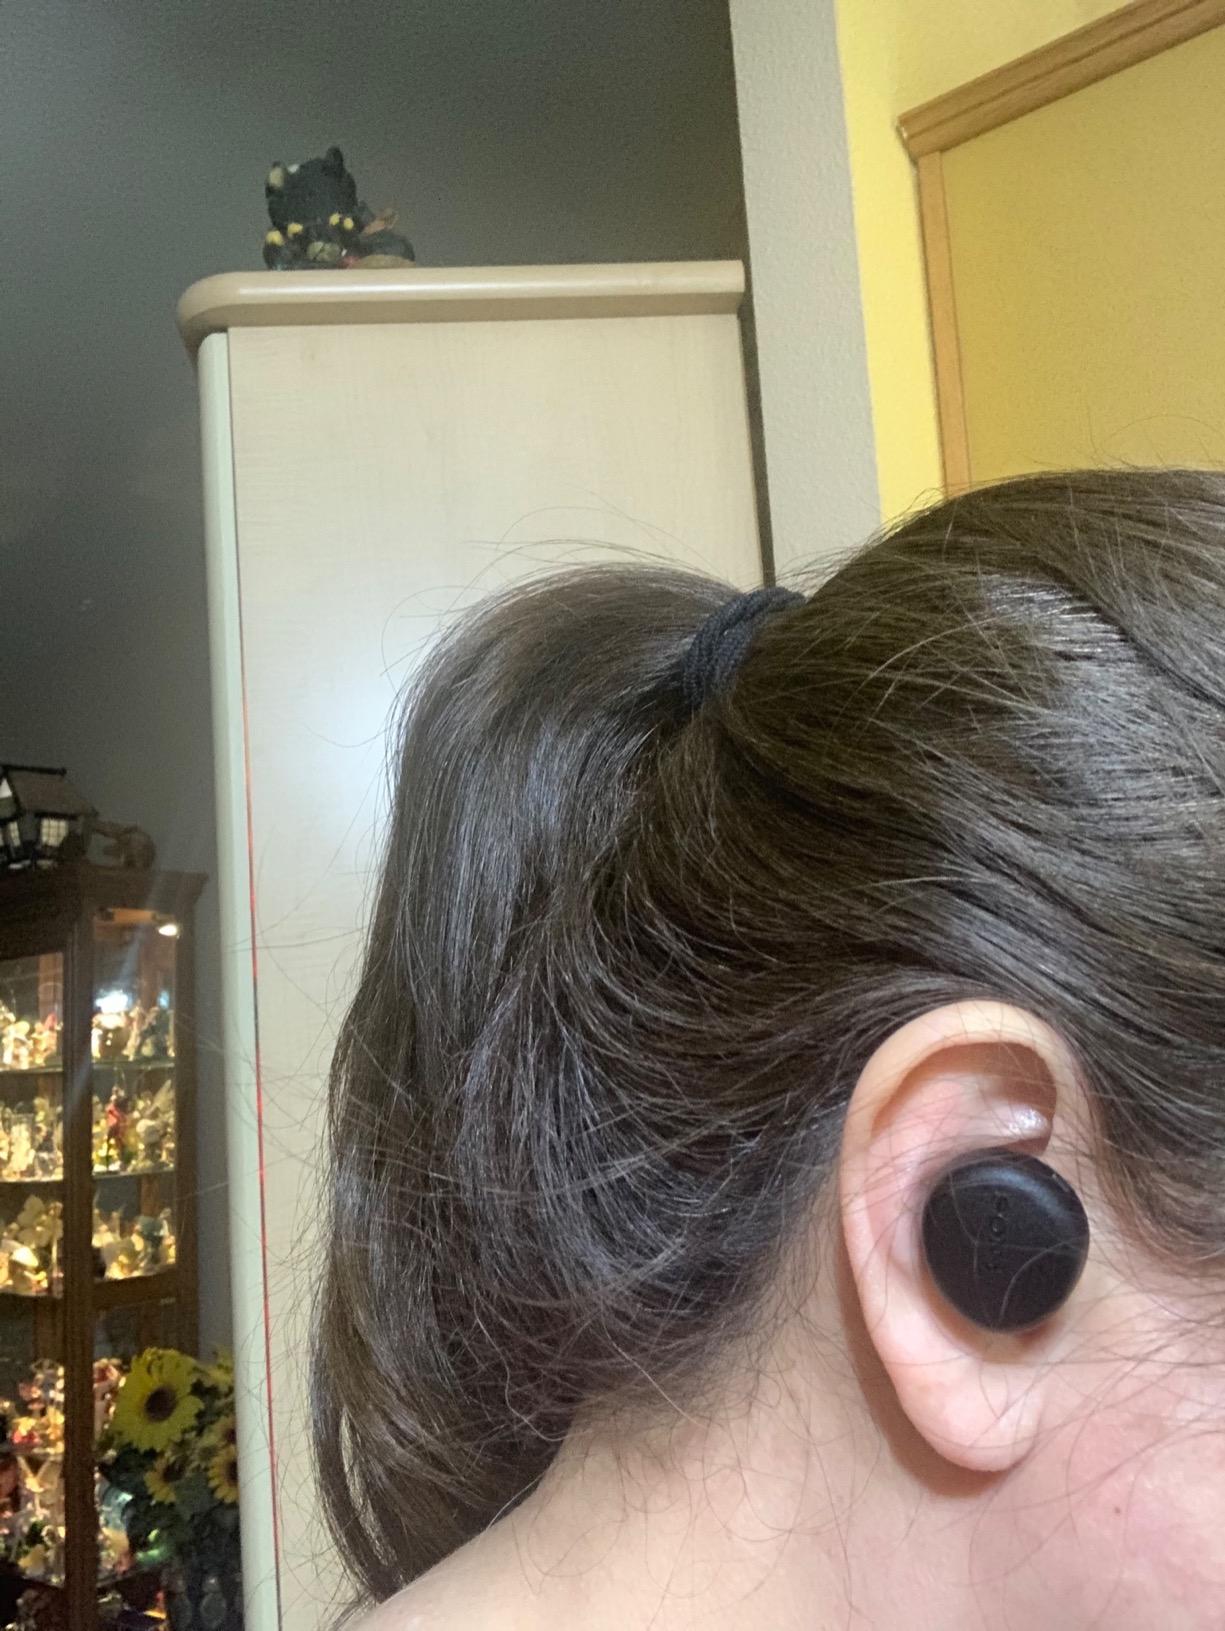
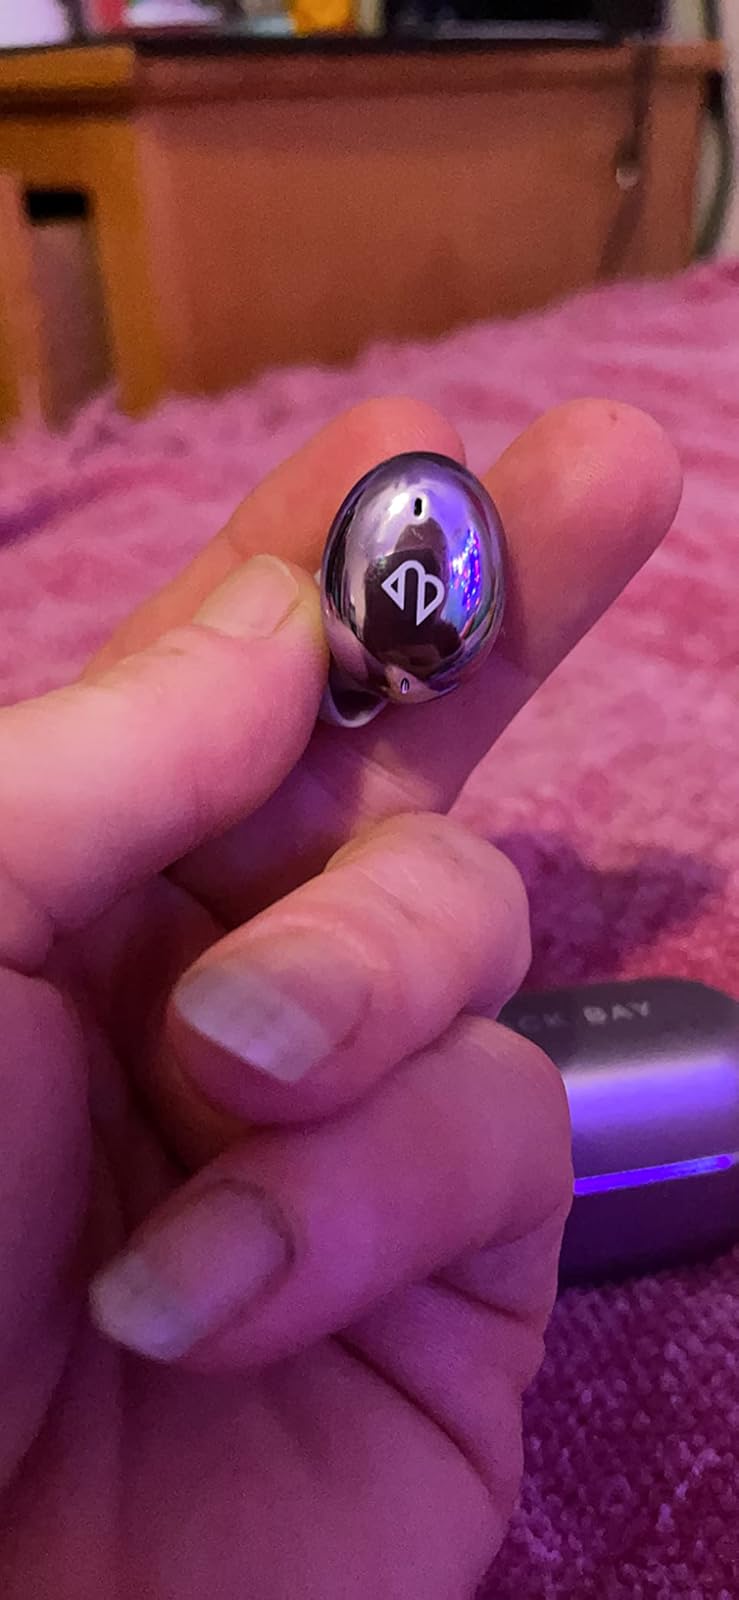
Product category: earbuds
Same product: no